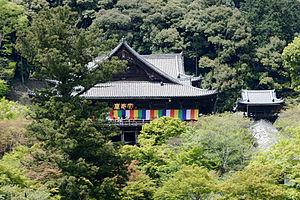
Le pèlerinage Kansai Kannon est un pèlerinage de trente-trois temples bouddhistes dans la région du Kansai au Japon, semblable au pèlerinage de Shikoku. Outre les trente-trois temples officiels, il existe trois temples supplémentaires appelés bangai. L'image principale dans chaque temple est Kannon, connue des Occidentaux comme la déesse de la miséricorde. Il y a cependant une certaine variation entre les images et les pouvoirs qu'elle possède.